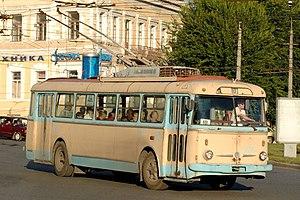
Cet article contient la liste des réseaux de trolleybus en Russie.
Le trolleybus de Crimée est une ligne de trolleybus de Crimée, qui relie Simferopol, à Alouchta et à Yalta, sur la mer Noire. Avec une longueur de 86 km, elle est la plus longue ligne de trolleybus en service dans le monde.